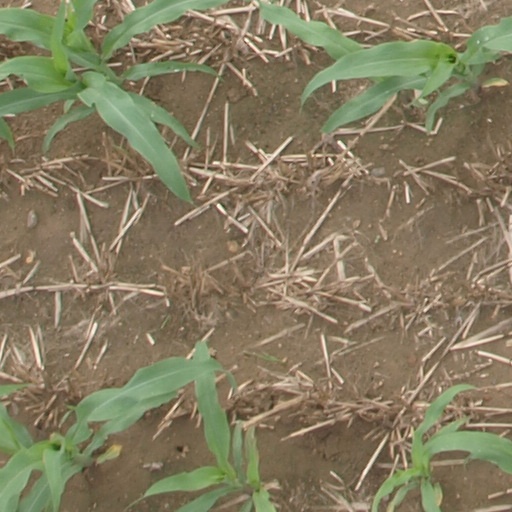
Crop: maize; corn